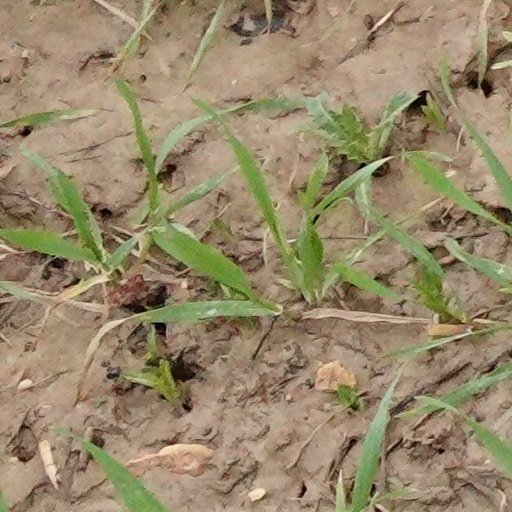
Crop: wheat